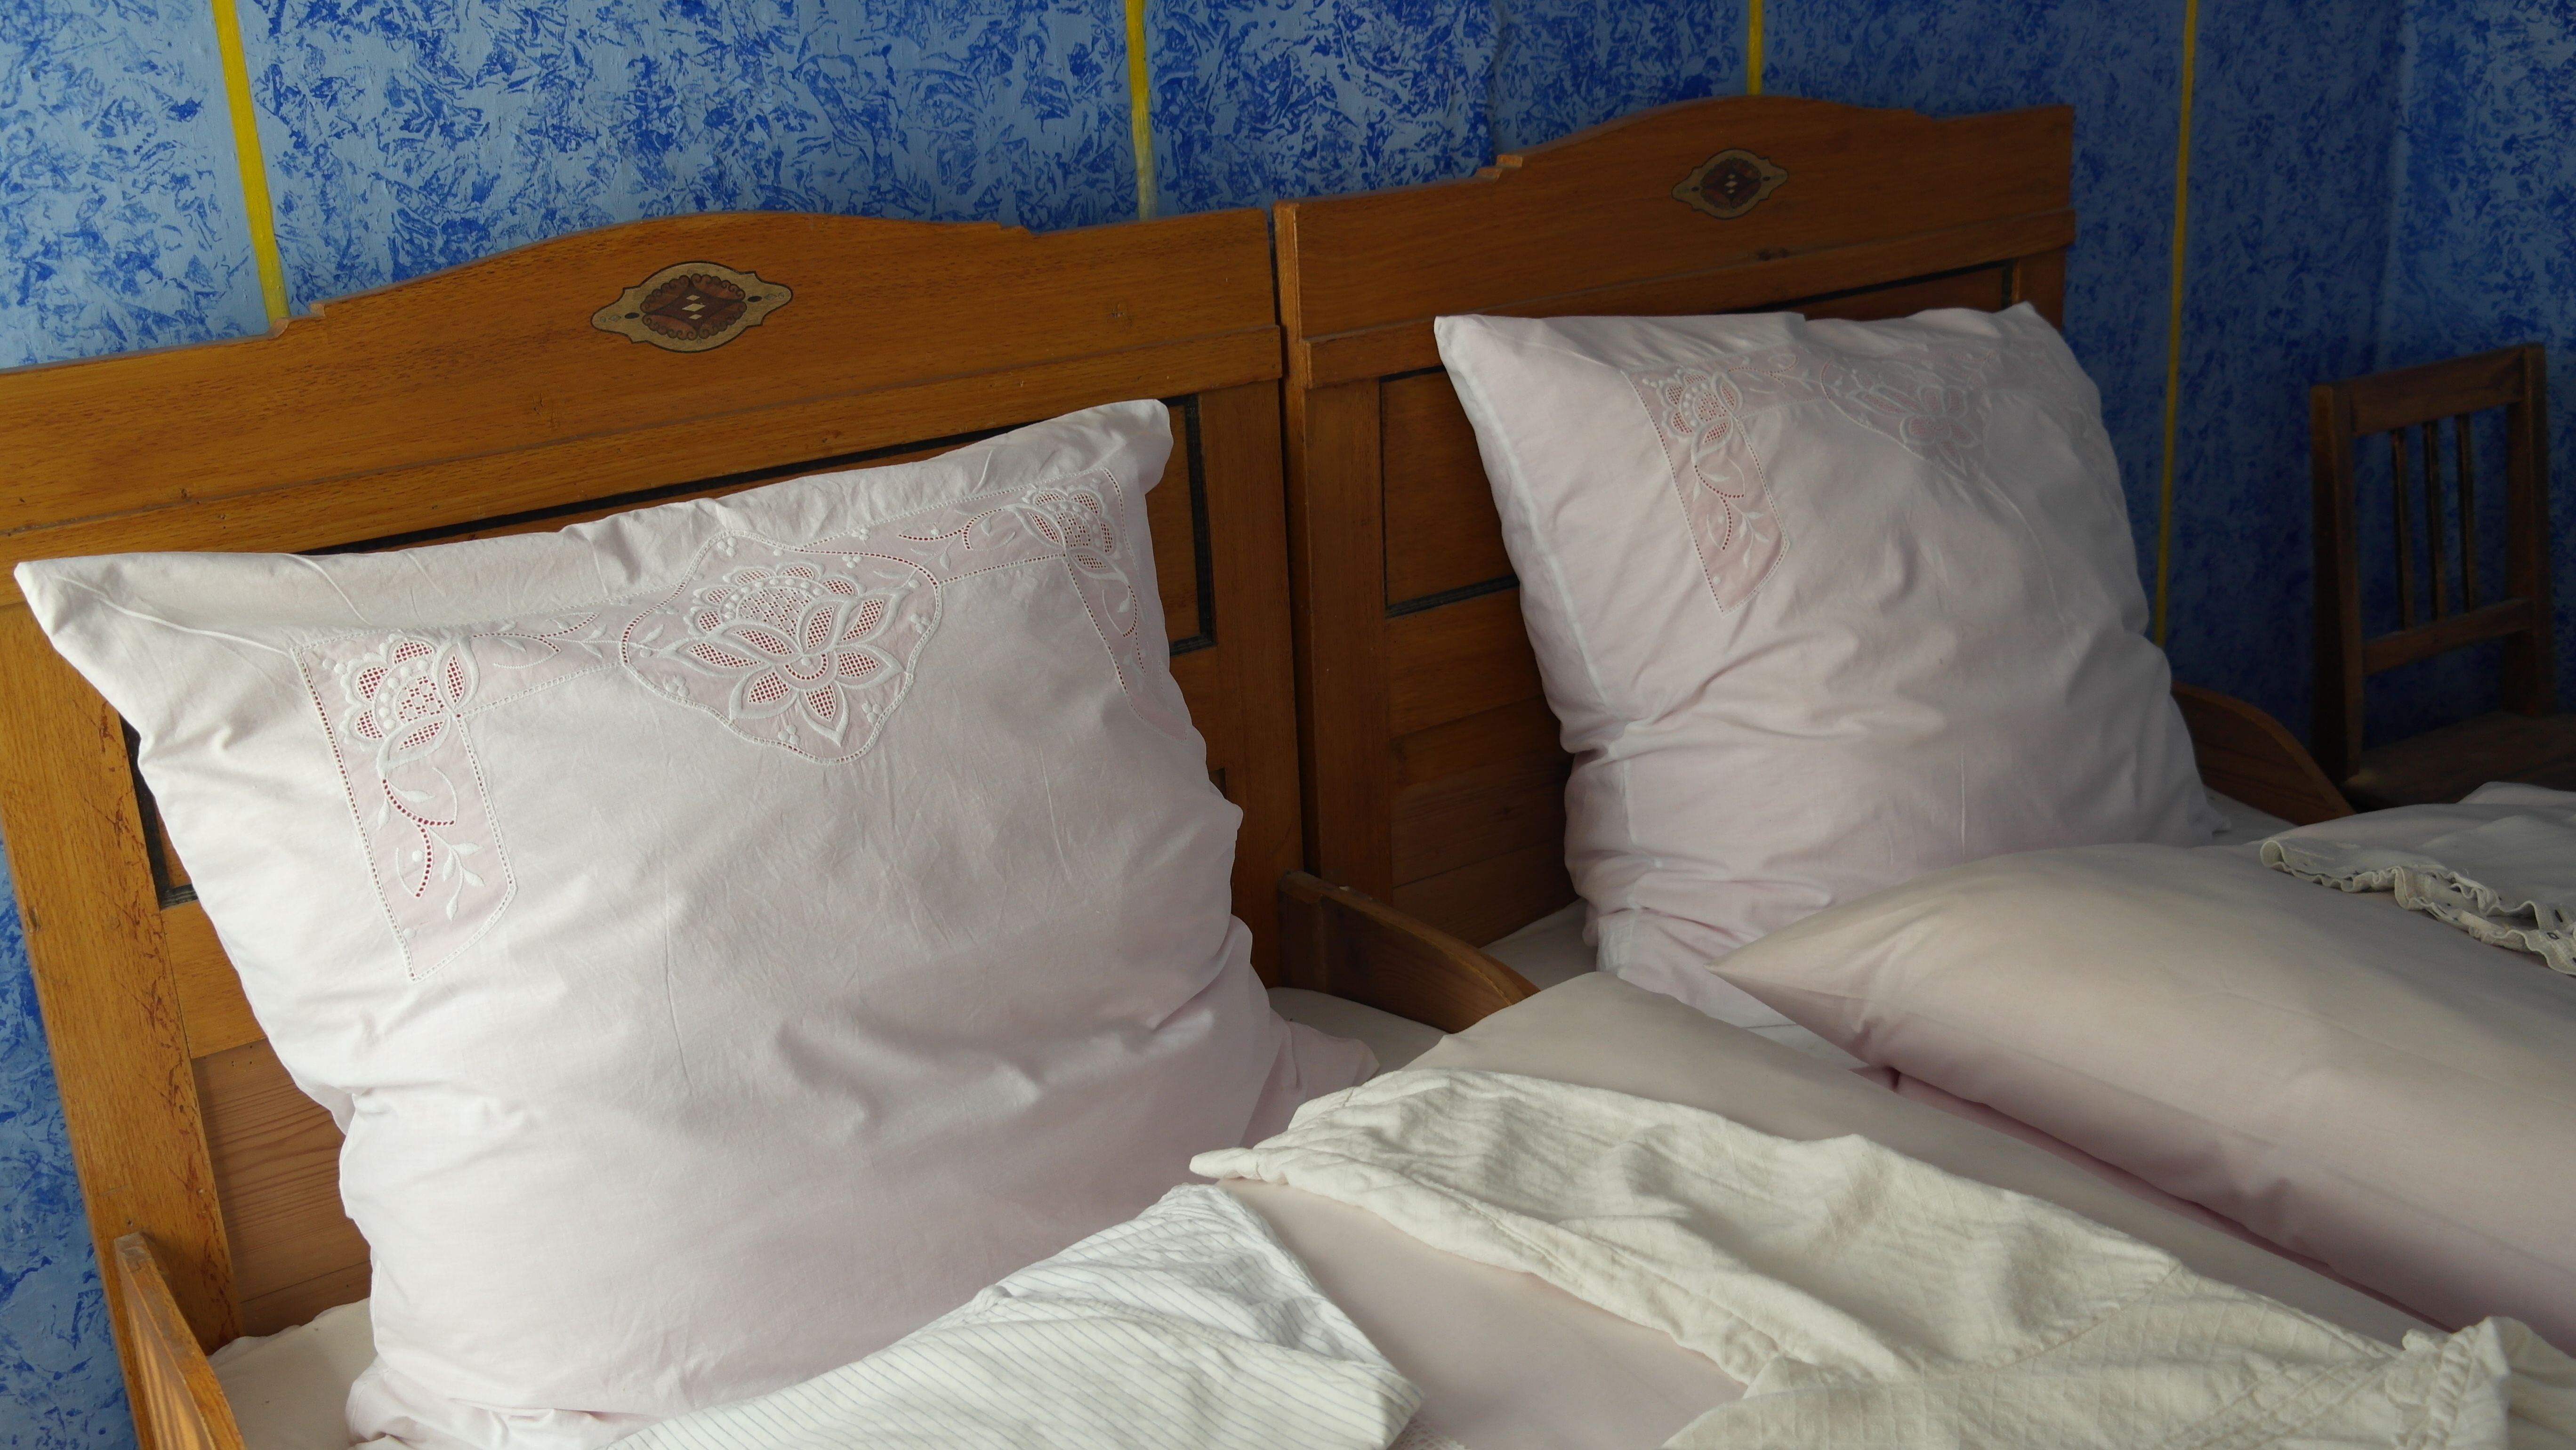
antique, nostalgia, furniture, room, material, interior design, product, textile, sleep, dress, bed, bed sheet, infant bed